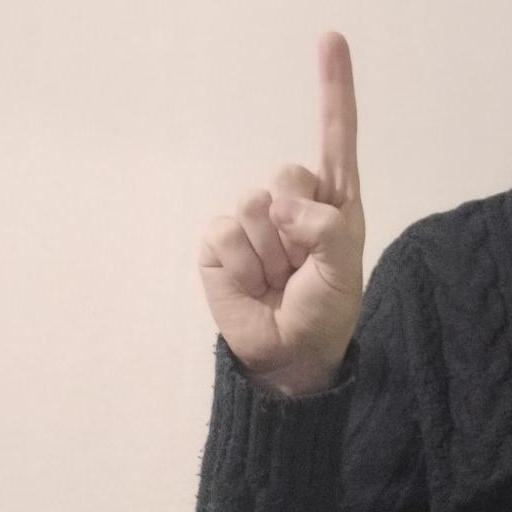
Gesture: one